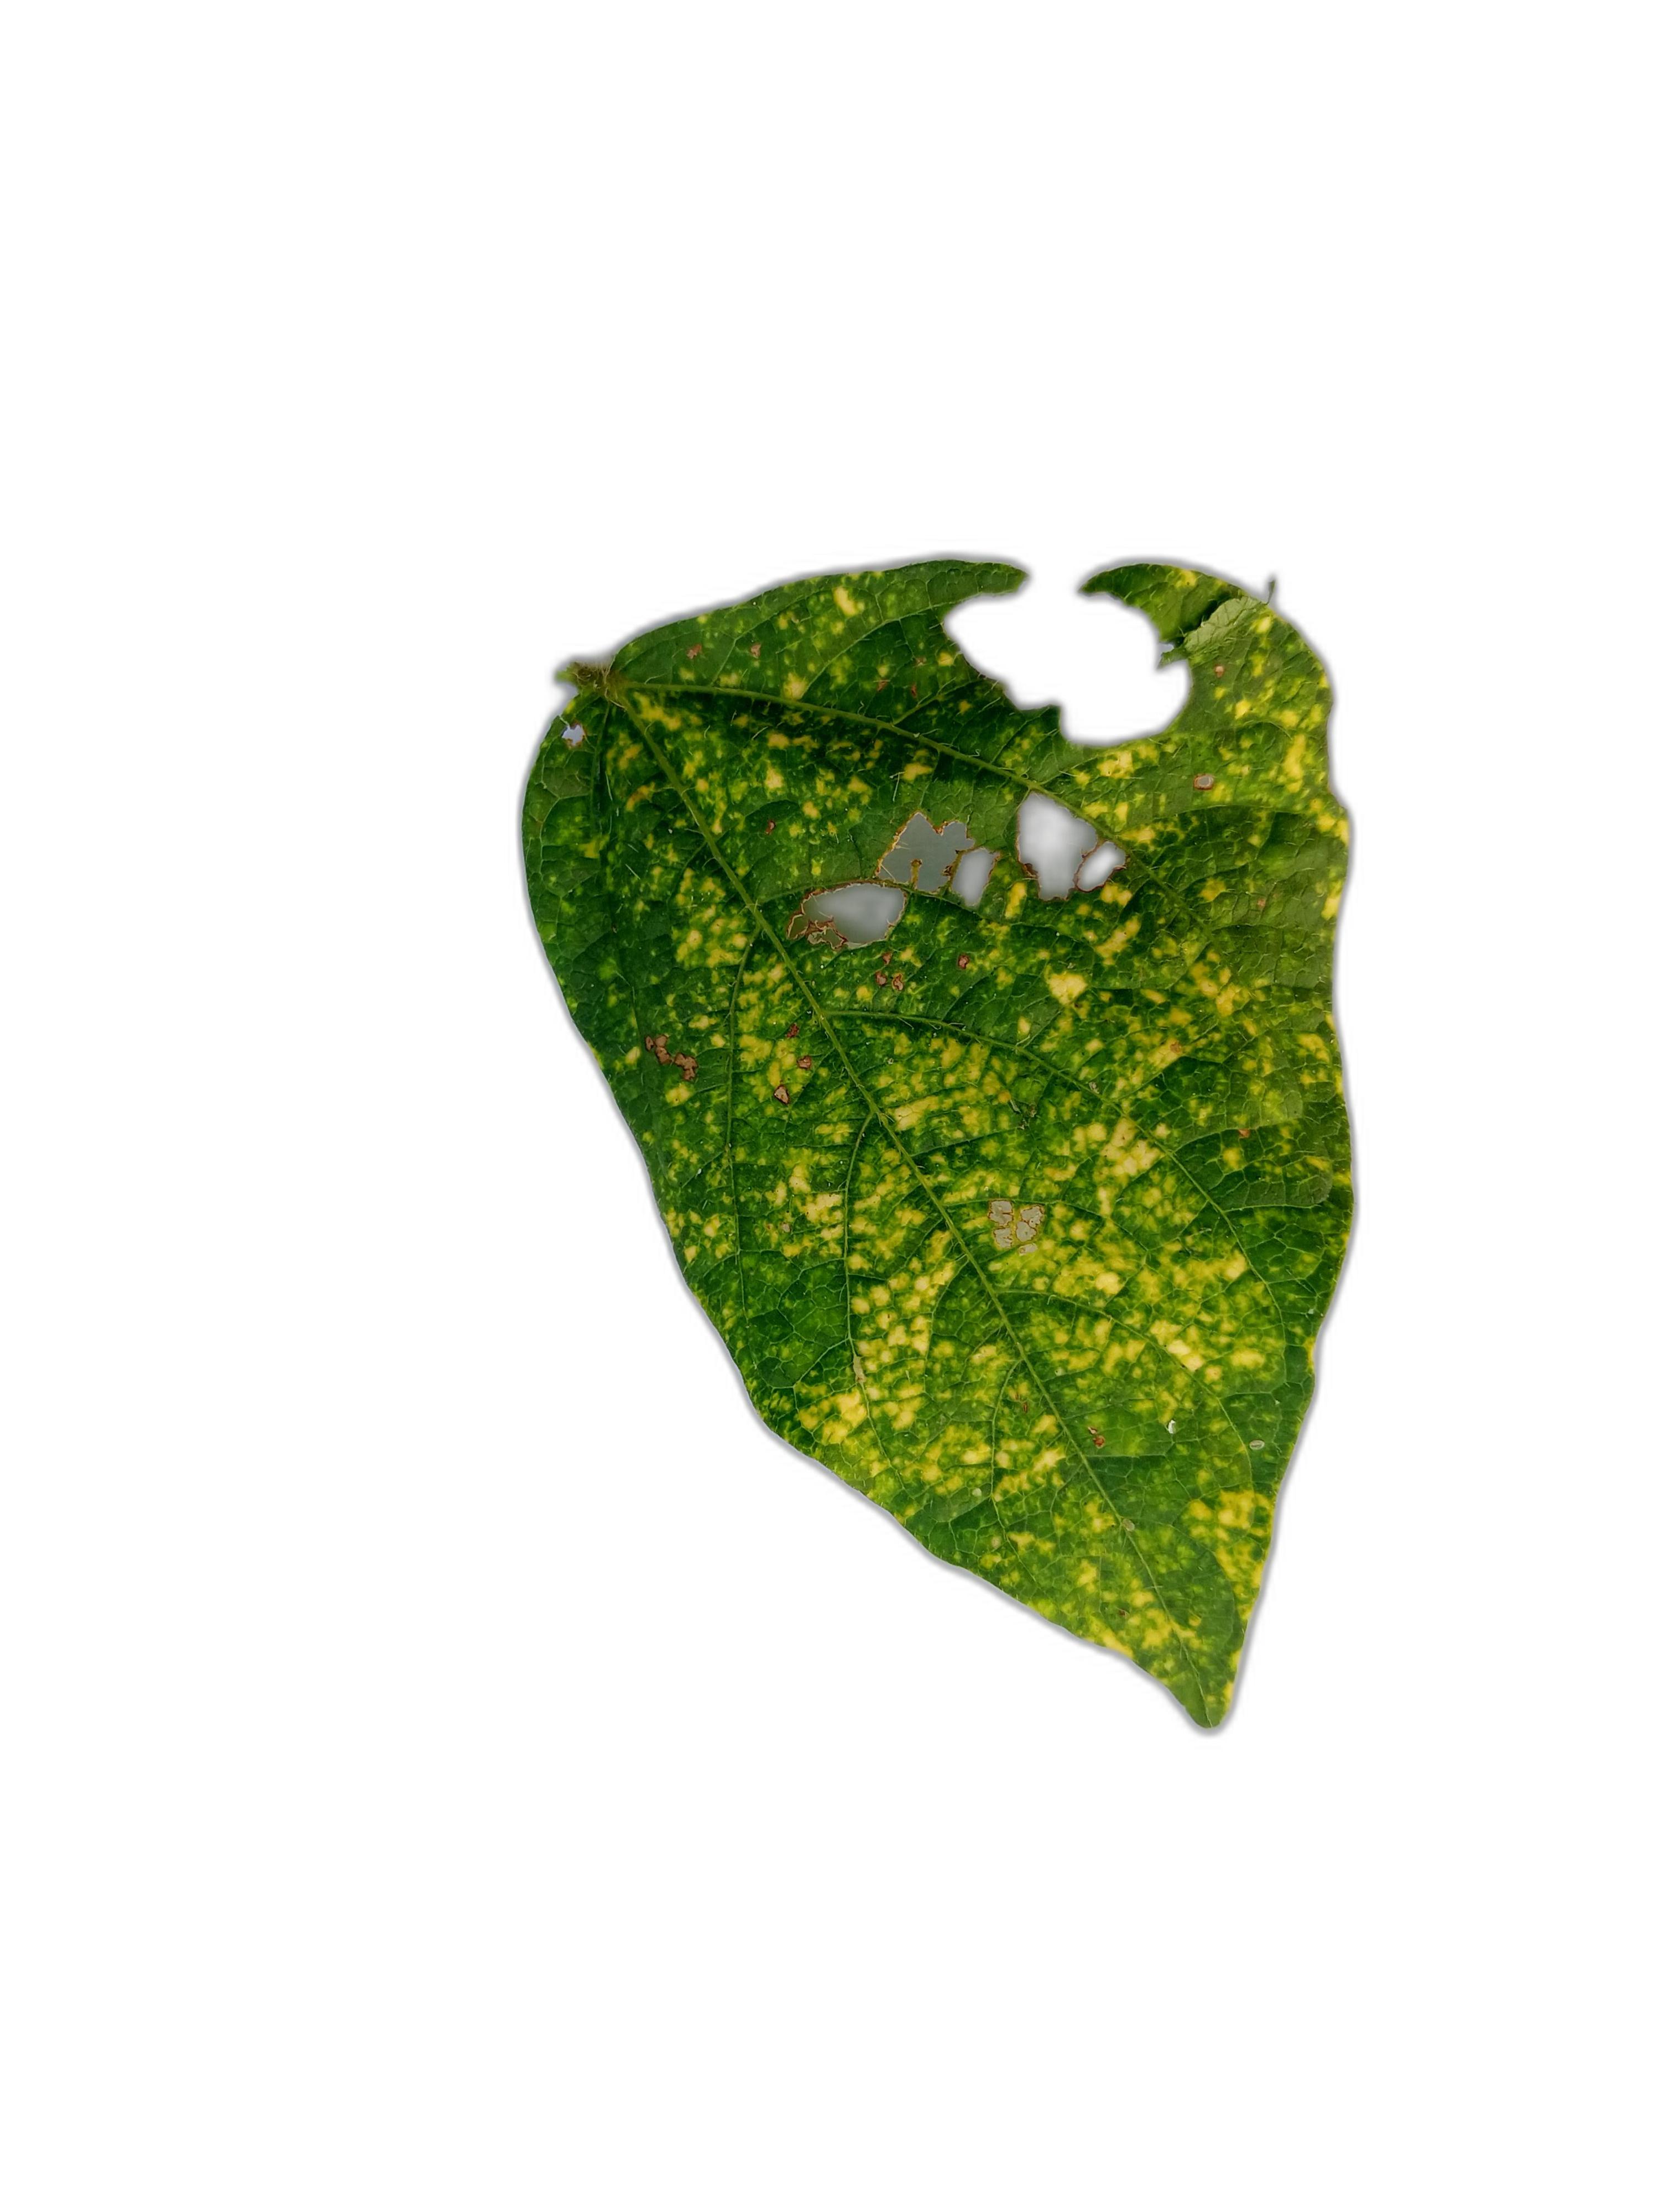
Label: Yellow Mosaic